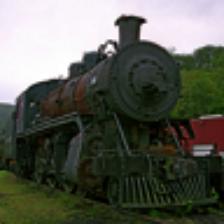
Label: NonHuman